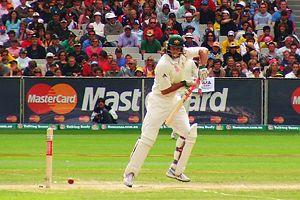
Batteur en action, ici Andrew Symonds.